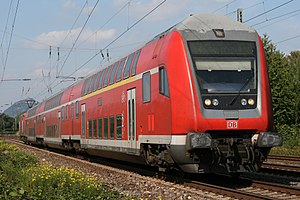
Regionaltog
Eksempel på tysk regionaltog.
Regionaltog er en type persontog som typisk kører på korte til mellemlange strækninger, i modsætning til InterCitytog og interregionaltog, der forbinder landsdelene. Regionaltog standser på de fleste eller alle stationer på strækningen. I storbyer hvor der også er særskilt nærtrafik, f.eks. S-togene i København, standser de dog kun på de store stationer. Regionaltog kan have meget forskellig størrelse, alt afhængig om de primært varetager lokaltrafik på sidebaner eller står for pendlertrafikken til og fra storbyer.